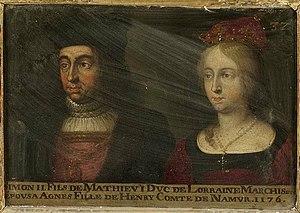
Portrait de Simon II, duc de Lorraine de 1176 à 1215, et de son épouse Agnès de Namur. Ce tableau fait partie d'une suite d'une soixantaine de double-portraits représentant les ducs et duchesses de Lorraine ainsi que leurs ancêtres supposés. La légende semble erronée car on ne connait à Simon II que deux épouses
Simon II de Lorraine, né en 1140 mort le 4 janvier 1207, fut duc de Lorraine de 1176 à 1205. Il était fils du duc Mathieu Iᵉʳ et de Judith de Hohenstaufen, aussi appelée Berthe.